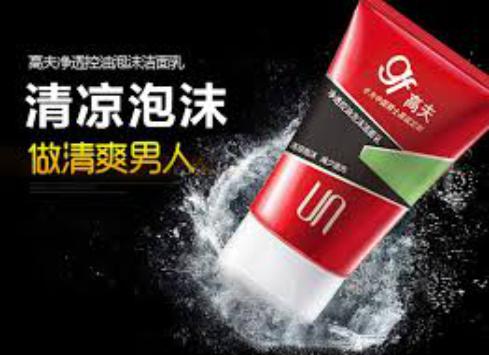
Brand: GF
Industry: Necessities